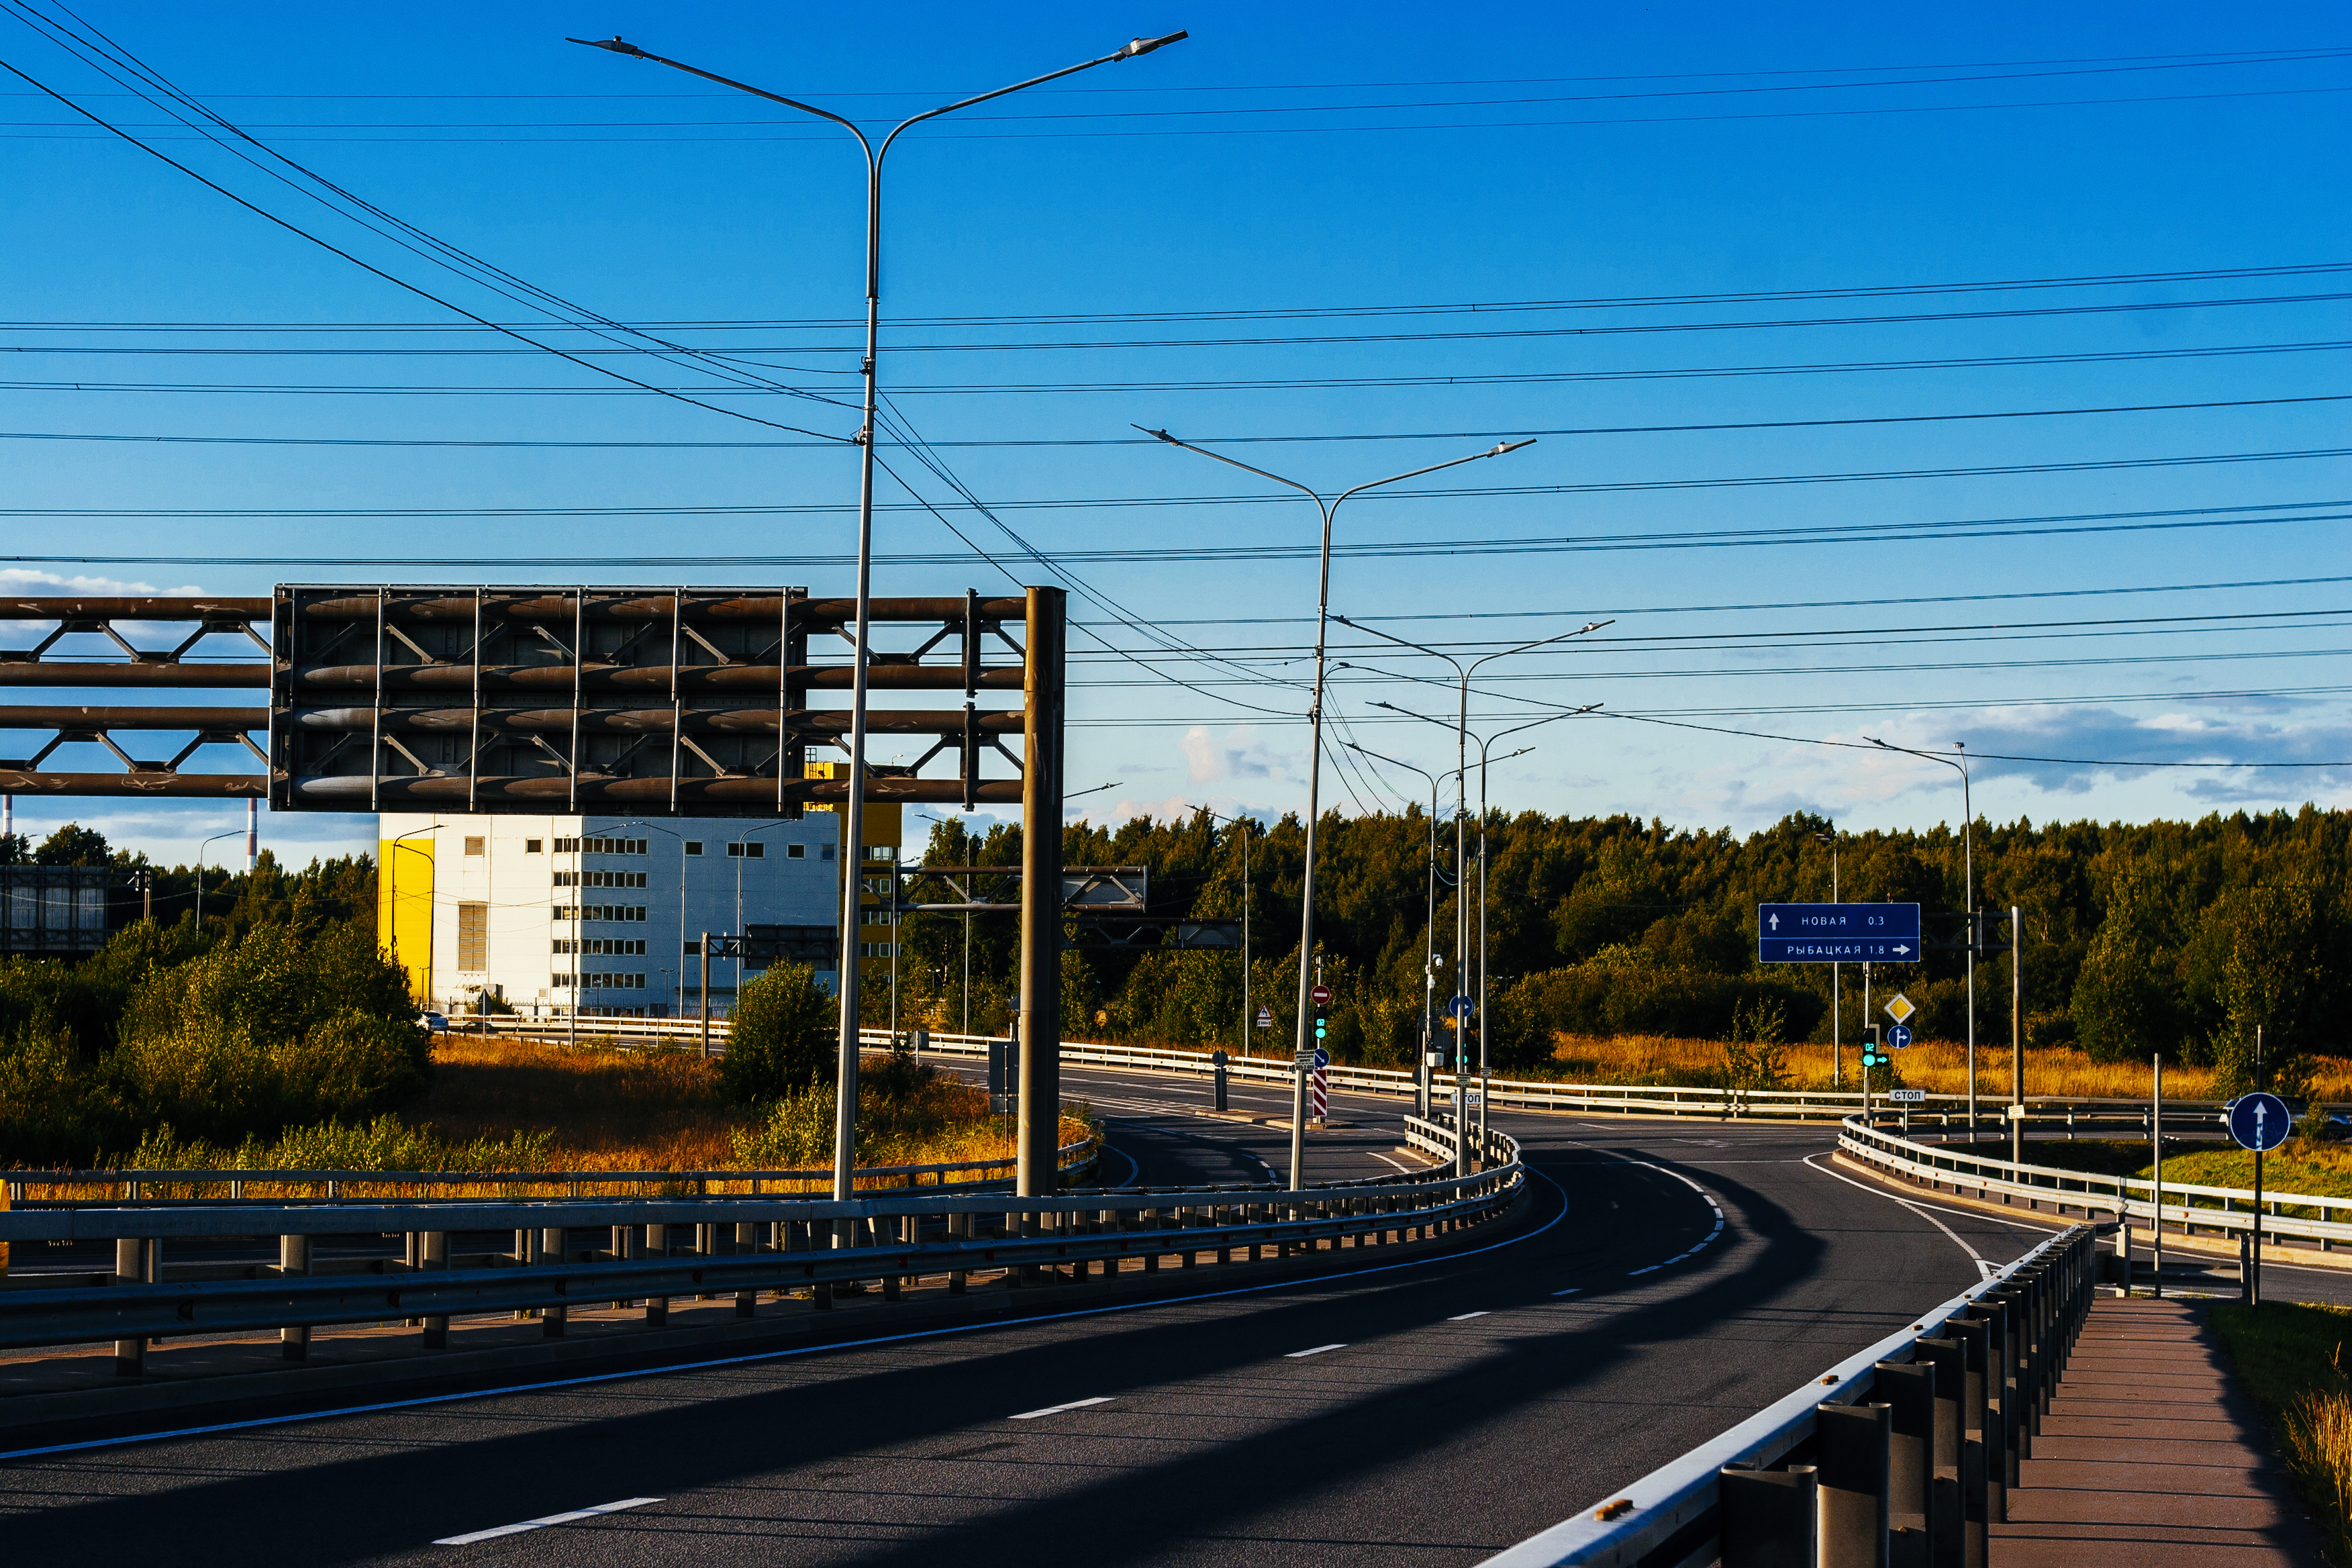
images, sky, plant, street light, cloud, road surface, asphalt, infrastructure, lighting, electricity, thoroughfare, tree, track, road, slope, morning, railway, tar, overhead power line, natural landscape, landscape, dusk, lane, city, horizon, public utility, signage, pole, highway, traffic sign, freeway, bridge, overpass, nonbuilding structure, evening, building, suburb, public transport, shoulder, street, sign, guard rail, light fixture, electrical supply, night, junction, rolling, traffic, grass, transport, intersection, metal